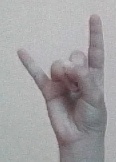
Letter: la